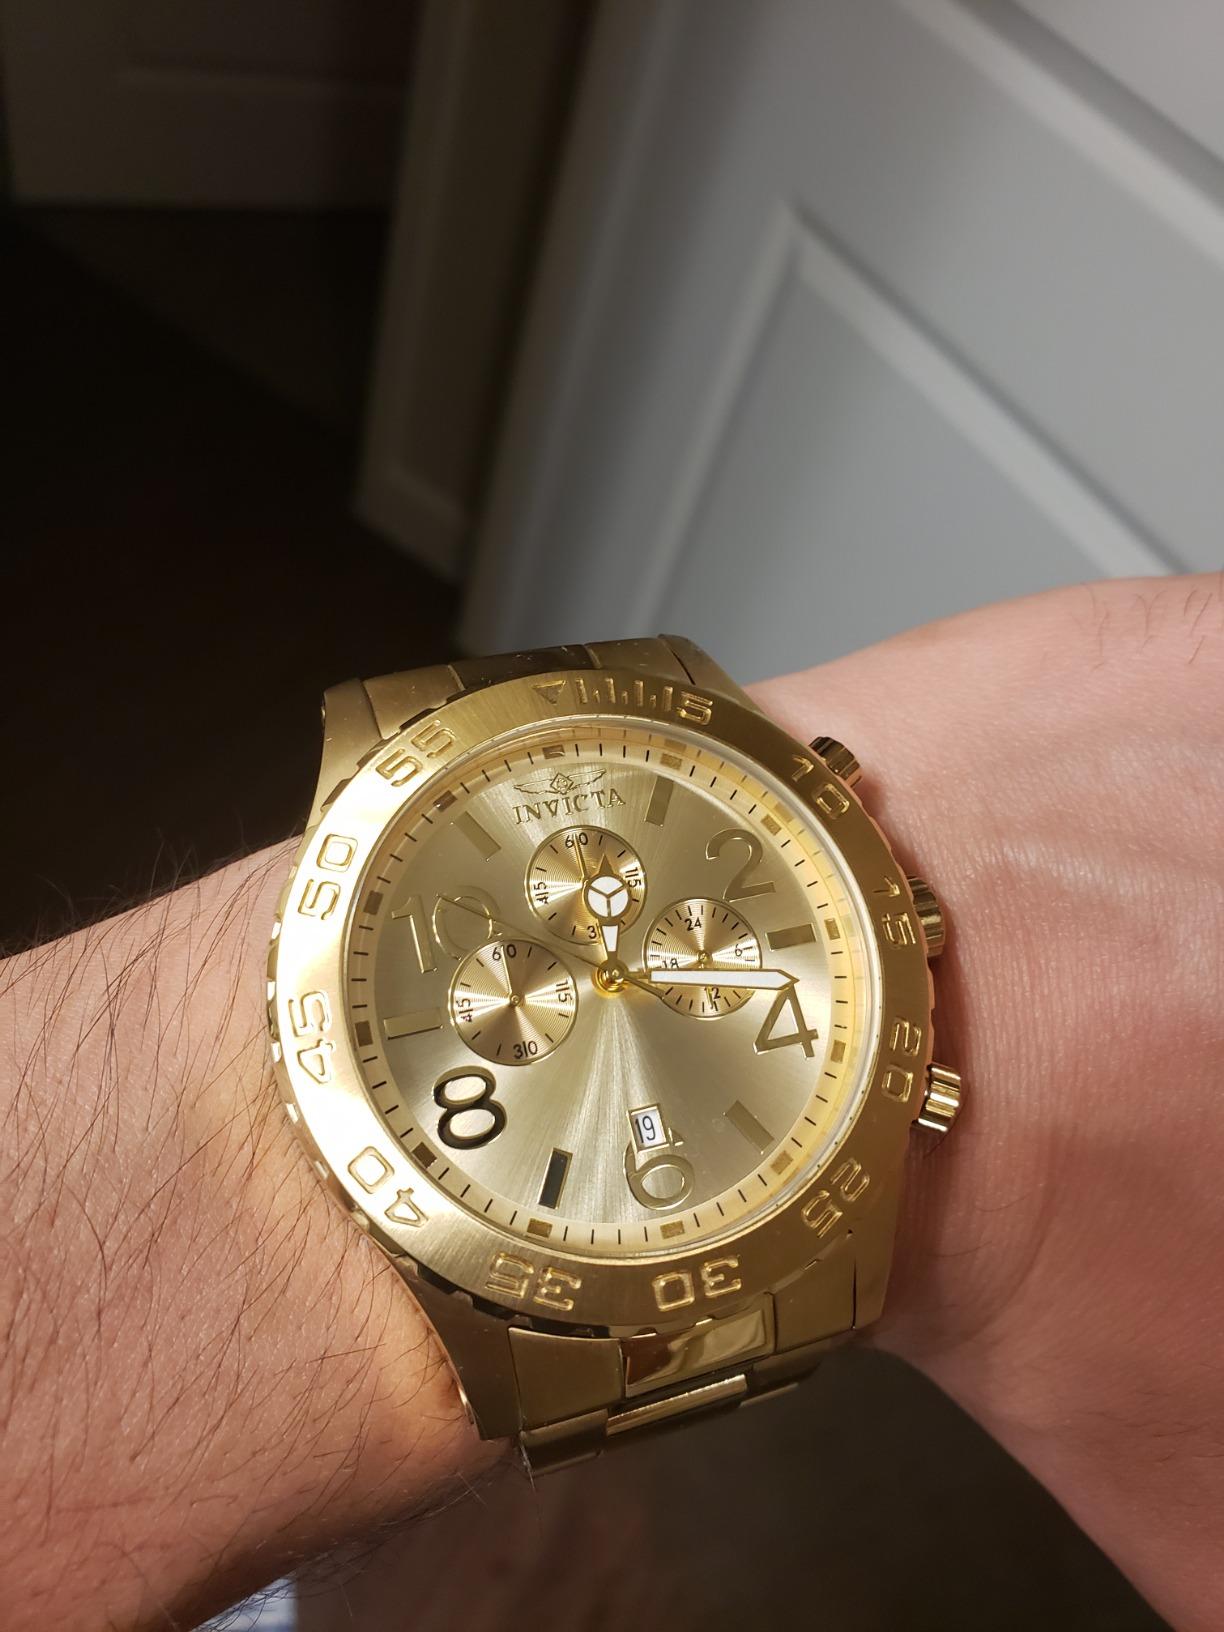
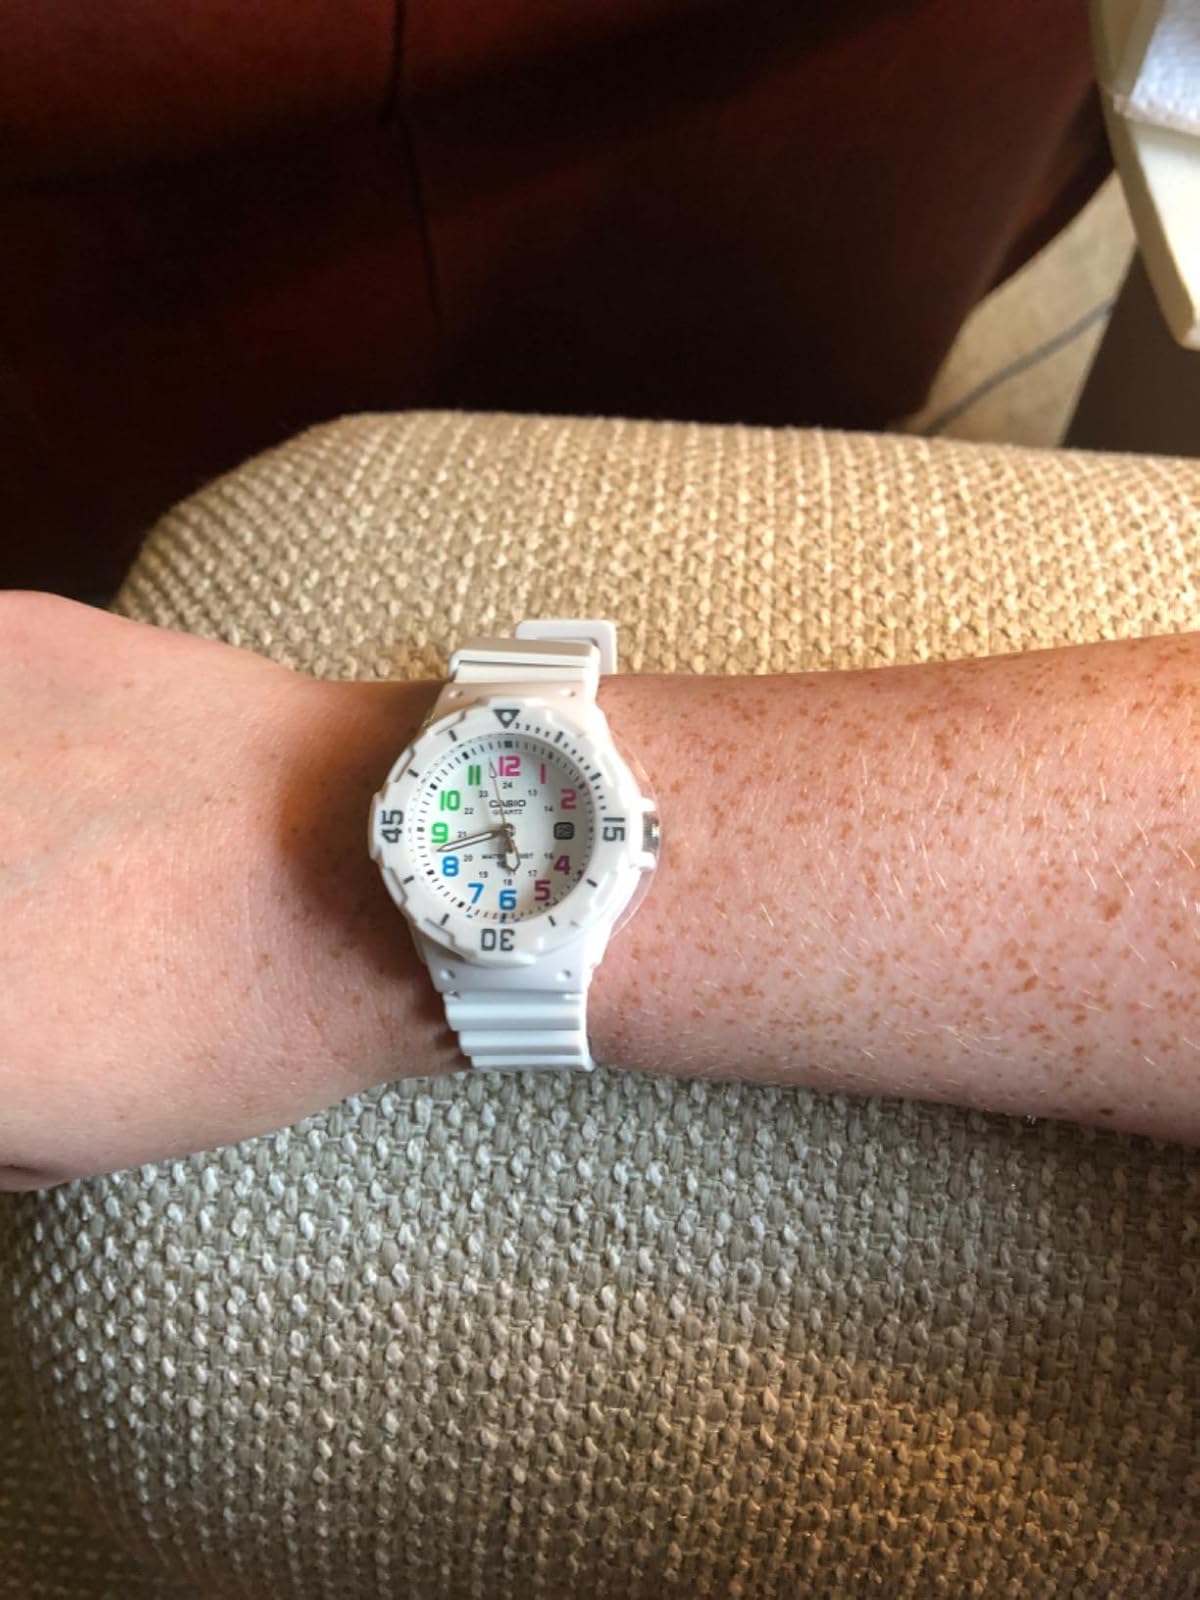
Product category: accessories_watch
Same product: no